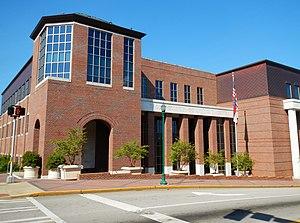
Le comté de Troup est un comté de Géorgie, aux États-Unis.